Mighty Flip Champs!

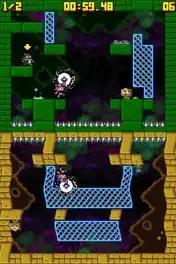
Screenshot of "Mighty Flip Champs!". The top and bottom screen act as two different areas, that the player-character is simultaneously walking on.

"Mighty Flip Champs!" is a puzzle/platform game hybrid, requiring players to explore stages that vary from having two areas to up to eight areas. The objective is to get the player-character, Alta, through the stage and to find the Fishman. Later in the game, levels will add characters that Alta must find before she may exit the stage. Alta has only two abilities: movement and flipping. Movement requires use of the Nintendo DS' directional pad, allowing Alta to move only left or right. The player controls Alta on the top screen, with another area being shown on the bottom screen with a mirror image of Alta shown. Players are able to flip to a different screen by pushing a button. When these screens are flipped, the area on the bottom screen will appear on the top screen; depending on the number of areas, the top area will be moved to the bottom area, or a new area will be revealed. If Alta does not have any footing to land on, she will fall, though uninjured. If there is an obstacle in the way while flipping, she will lose and the level will end. Some special stages exist where Alta cannot flip the screen, and is at the whim of a clock which flips the screen every so often. Once a stage is completed, the players are shown their time and an accompanying rank, the highest being an "S".